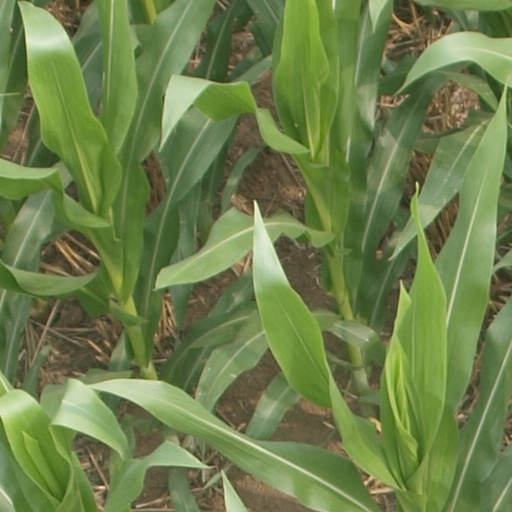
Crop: maize; corn